Hare–Clark electoral system

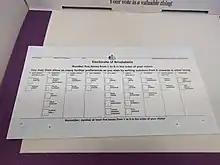
A Hare-Clark ballot paper for the electorate of Brindabella in the 2016 Australian Capital Territory election

Hare–Clark is a type of single transferable vote electoral system of proportional representation used for elections in Tasmania and the Australian Capital Territory. It was one of the first uses of the Gregory method for transfers of winner's surplus votes.